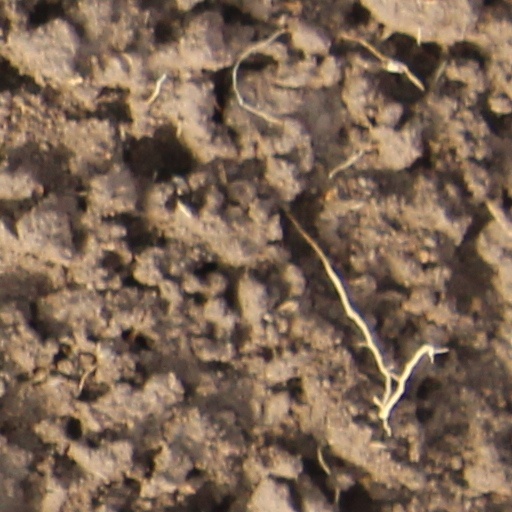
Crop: wheat